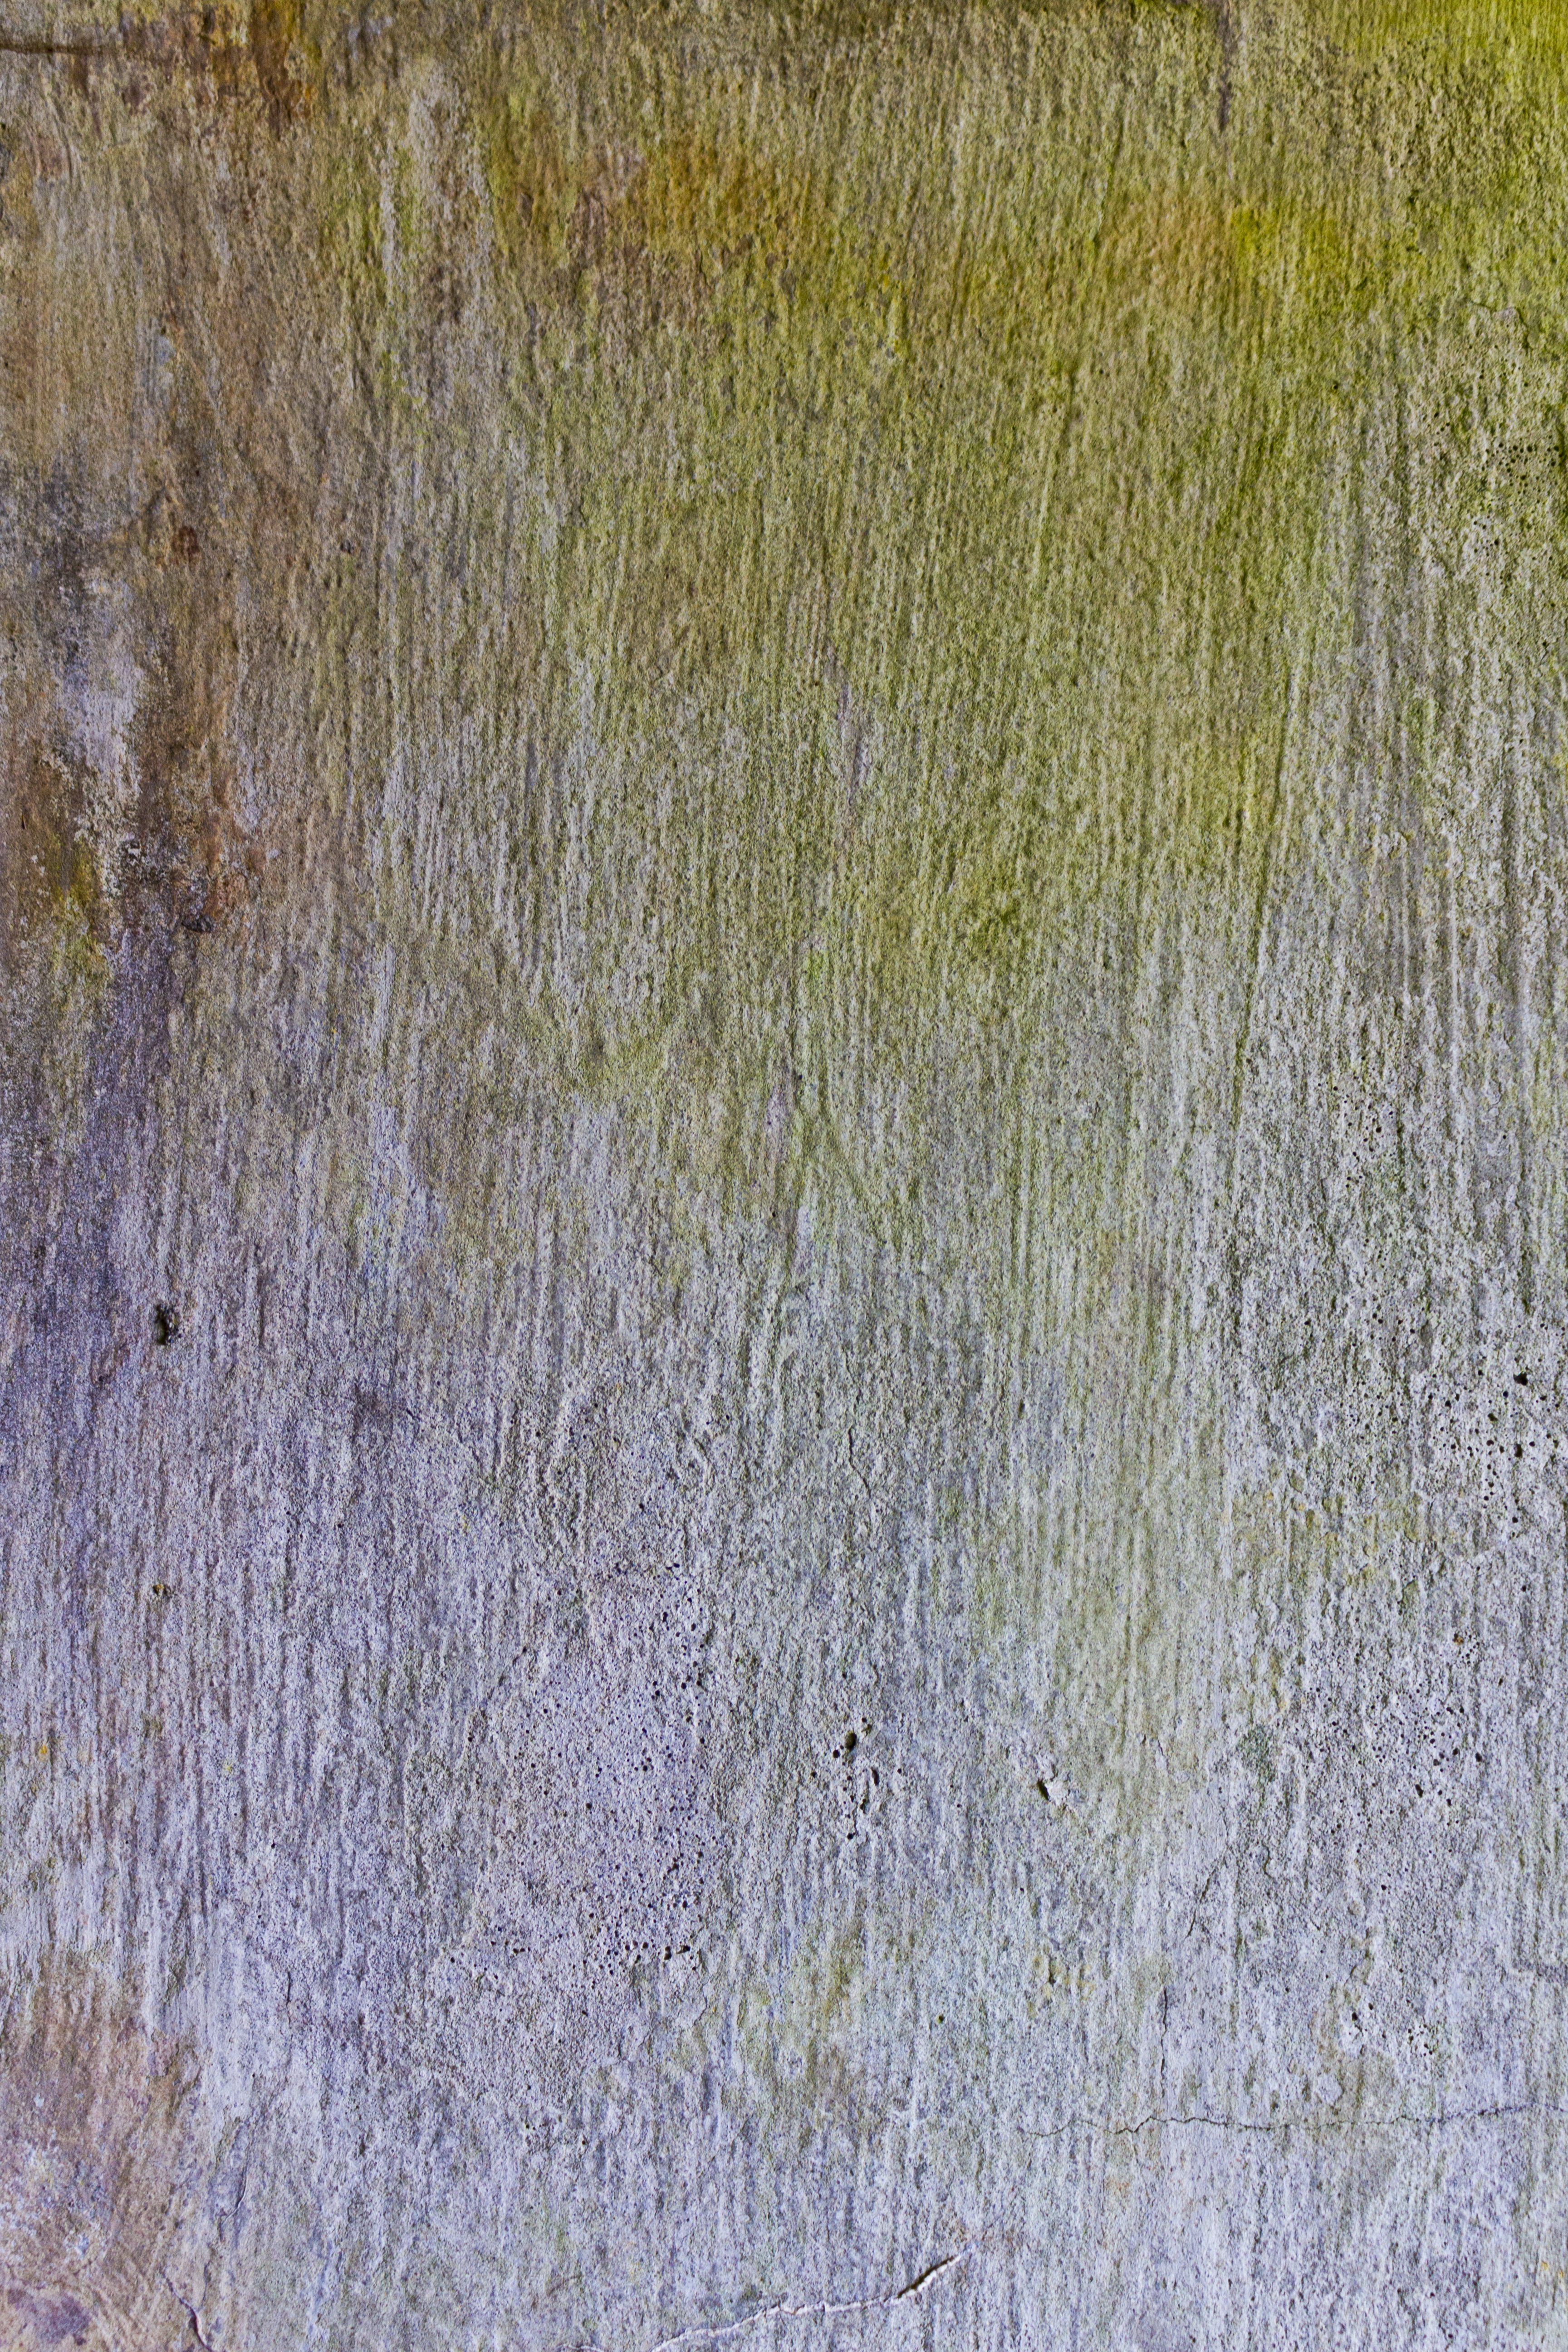
rock, wood, texture, floor, wall, green, grunge, graffiti, material, painting, cement, flooring